Harry Elkins Widener

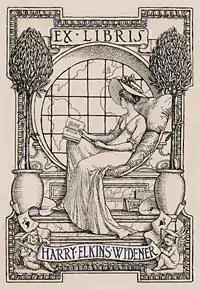
Widener's 1908 bookplate

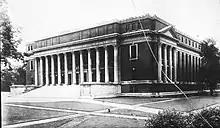
Widener Library at Harvard University, named in his honor

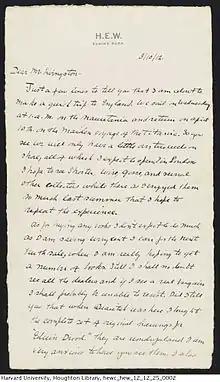
Letter to his friend, Luther S. Livingston: "We... return on April 10th on the maiden voyage of the "Titanic"..."

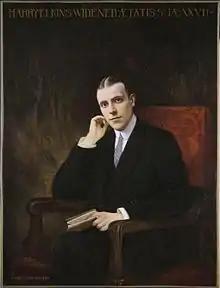
Posthumous portrait of Widener by Gabriel Ferrier in 1913

Widener was born in Philadelphia, Pennsylvania, the son of George Dunton Widener (1861–1912) and Eleanor Elkins Widener, and the grandson of Philadelphia businessmen Peter A. B. Widener (1834–1915) and William L. Elkins (1832-1903). He attended The Hill School in Pottstown, Pennsylvania, and graduated from Harvard College in 1907, where he was a member of Hasty Pudding Theatricals and the Owl Club. Widener's godfather was the British banking magnate, Charles Mills, the 2nd Baron Hillingdon.